Bringing Up Father

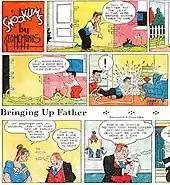
An example of Zeke Zekley's work as assistant to George McManus on "Bringing Up Father" and the "Snookums" topper strip (November 28, 1953) during the last year of McManus' life.

Between 1935 and 1954, McManus's assistant Zeke Zekley made a major contribution to the strip in both writing and art. Other artists, including Bill Kavanagh and Frank Fletcher, also contributed. When McManus died in 1954, King Features replaced Zekley with Vernon Greene. With Greene's death in 1965, Hal Campagna stepped in, and Frank Johnson ("Boner's Ark") replaced Campagna in 1980. Hy Eisman ghosted the strip for a short time after Greene's death. King Features wanted him to take it over, but Eisman was close friends with Greene, and he was unable to agree to take the strip on. The strip's popularity faded, and "Bringing Up Father" limped along until its 87-year run came to a close on May 28, 2000.